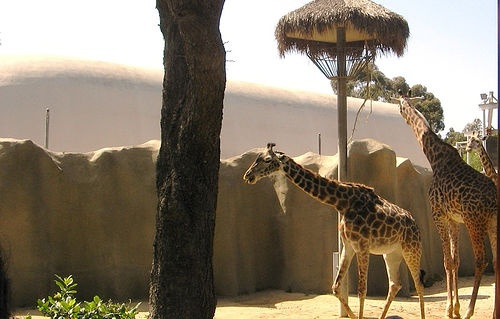
A couple of giraffe walking down a dirt road.
Some giraffes are walking around the zoo exhibit.
Some very cute giraffes together by a big wall.
Three giraffes stand near a wall and look on.
Two giraffes eating hay from a high feeder in front of a wall.